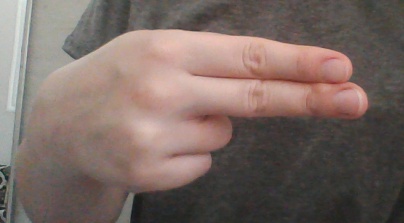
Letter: ain